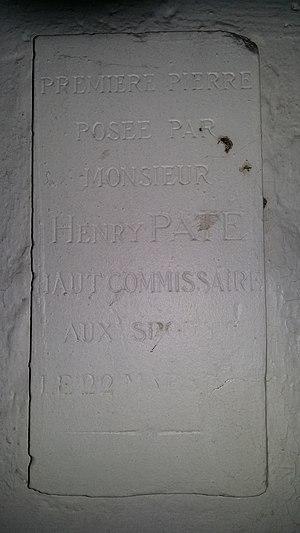
Nous pouvons lire le texte suivant
Le stade Chaban-Delmas est un stade situé à Bordeaux dans le département de la Gironde. Il est l'élément principal de l'espace sportif du Parc Lescure. Il a accueilli l'équipe de football des Girondins de Bordeaux de 1938 à 2015 et accueille actuellement l'équipe de rugby de l'Union Bordeaux Bègles depuis 2011. L'UBB devient le club résident du stade à partir de juin 2015, lorsque les Girondins de Bordeaux déménagent au Matmut Atlantique.